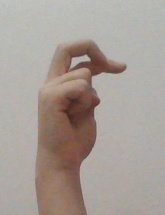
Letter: zay